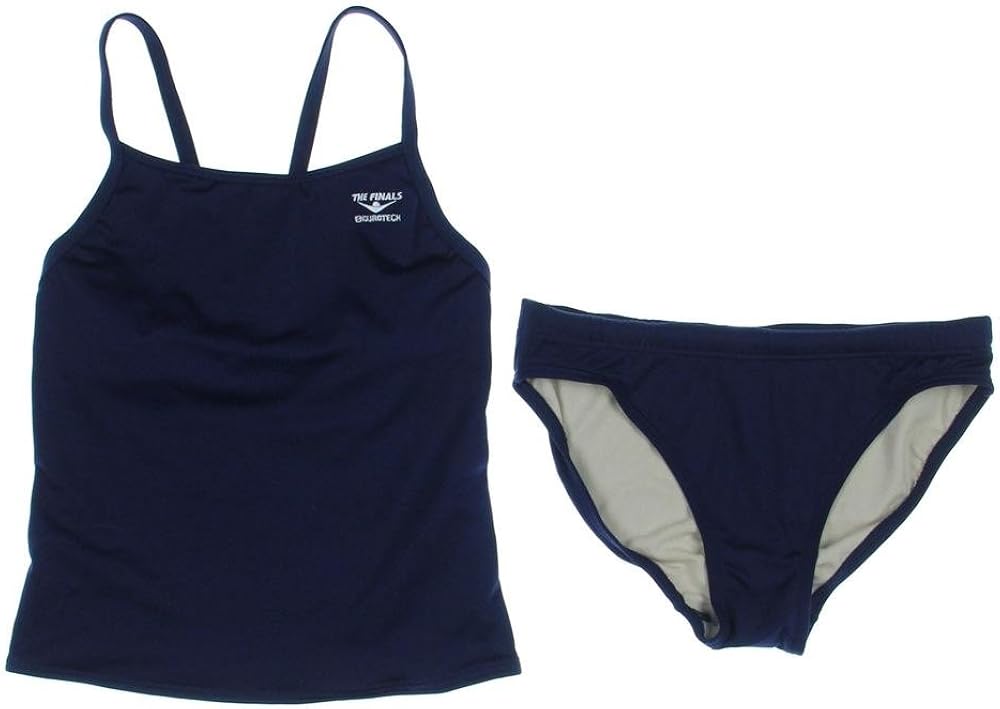
The Finals Women's Endurotech Stretch H-Back Tankini
Category: AMAZON FASHION
He Endurotech Stretch Solid Tankini features a thin strap, h-back design, for minimized suit coverage and increased support. Offering long lasting durability and maximized resistance to chlorine, this Endurotech Swimsuit outlasts traditional swimwear, while a close fit with added stretch helps to reduce bulk and flatter. 92% Polyester/8% spandex.
Features: 92% Polyester, 8% Spandex | Imported | Hand Wash Only | Endurotech stretch fabric | Fully lined | H-back tankini